Screwed: The Truth About Life as a Prison Officer

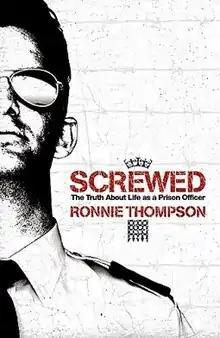
First edition

Screwed: The Truth About Life as a Prison Officer is a non-fiction book written by former prison officer Ronnie Thompson (a pseudonym). The book was first published by Headline Review on 24 January 2008 in hardback.